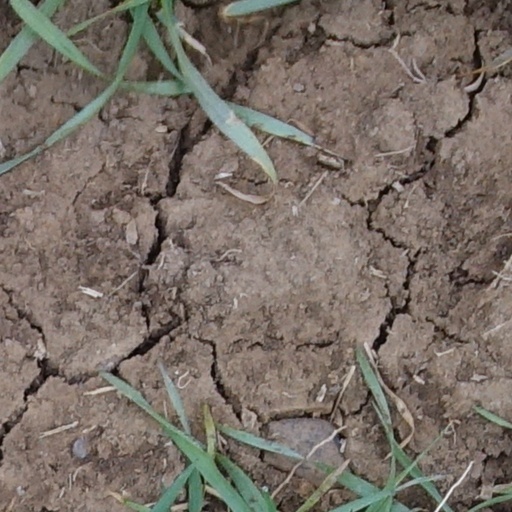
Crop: wheat